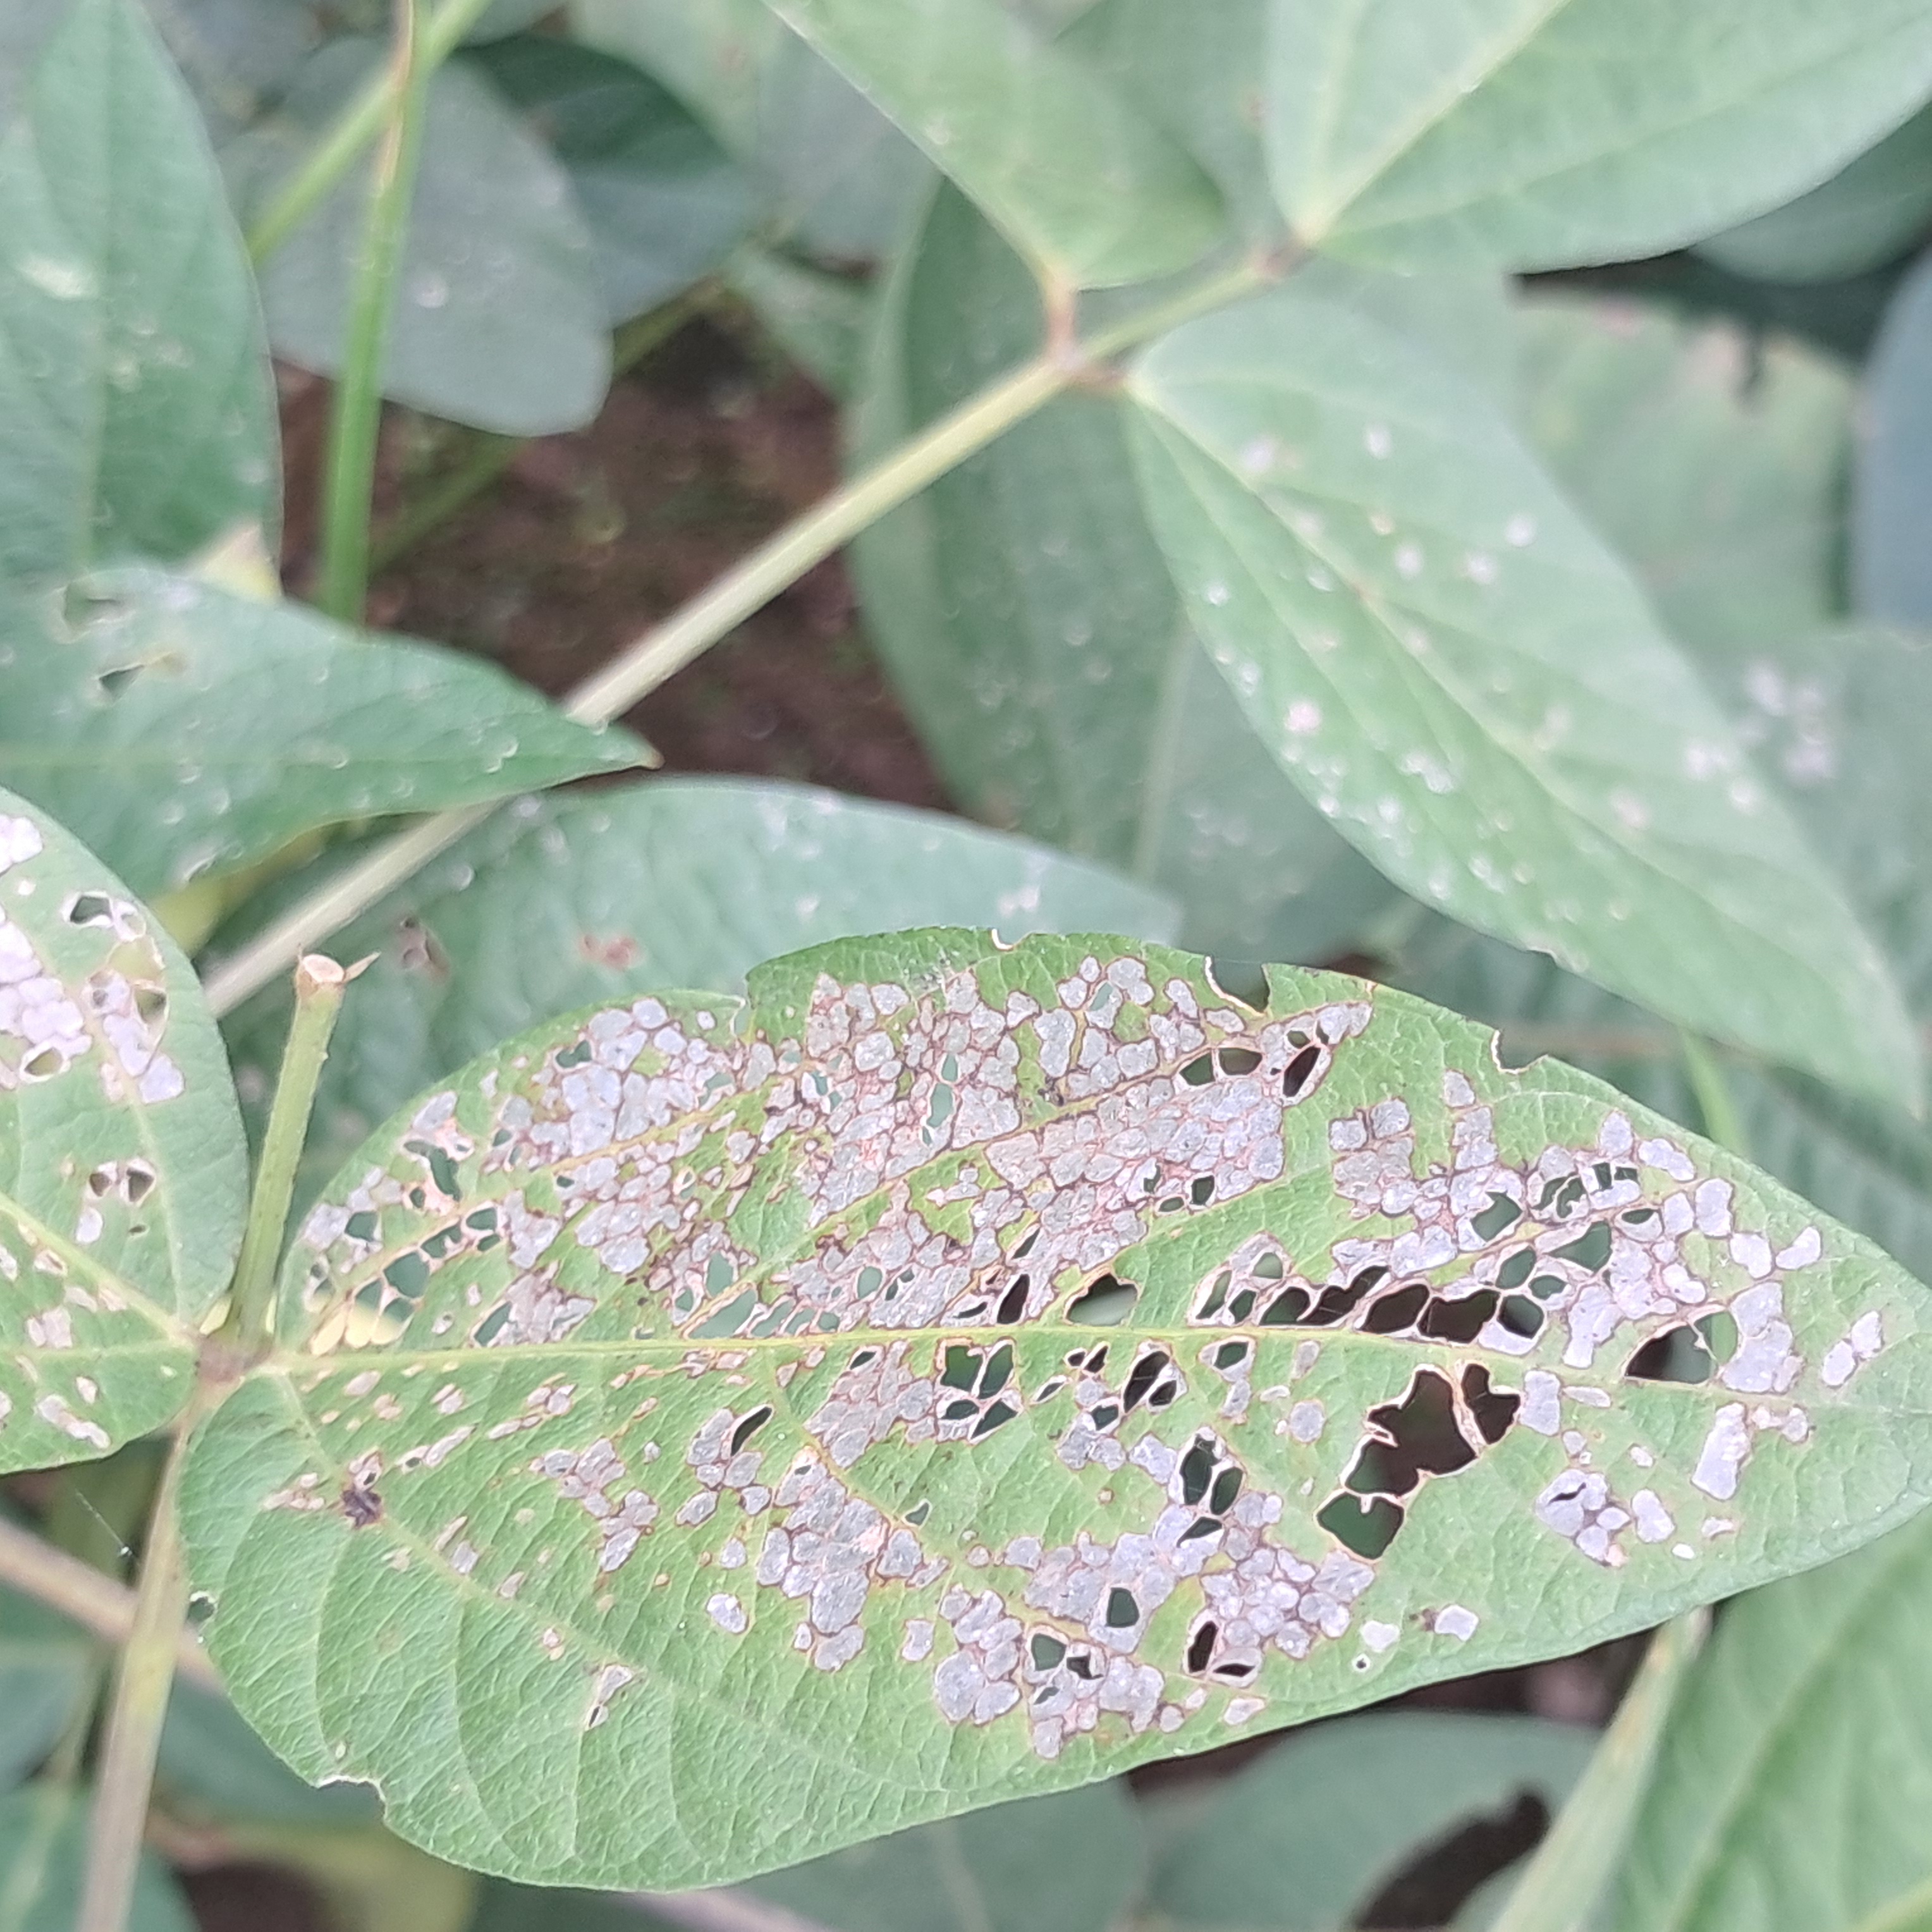
Label: Caterpillar_Semilooper_Pest